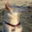
Label: dog